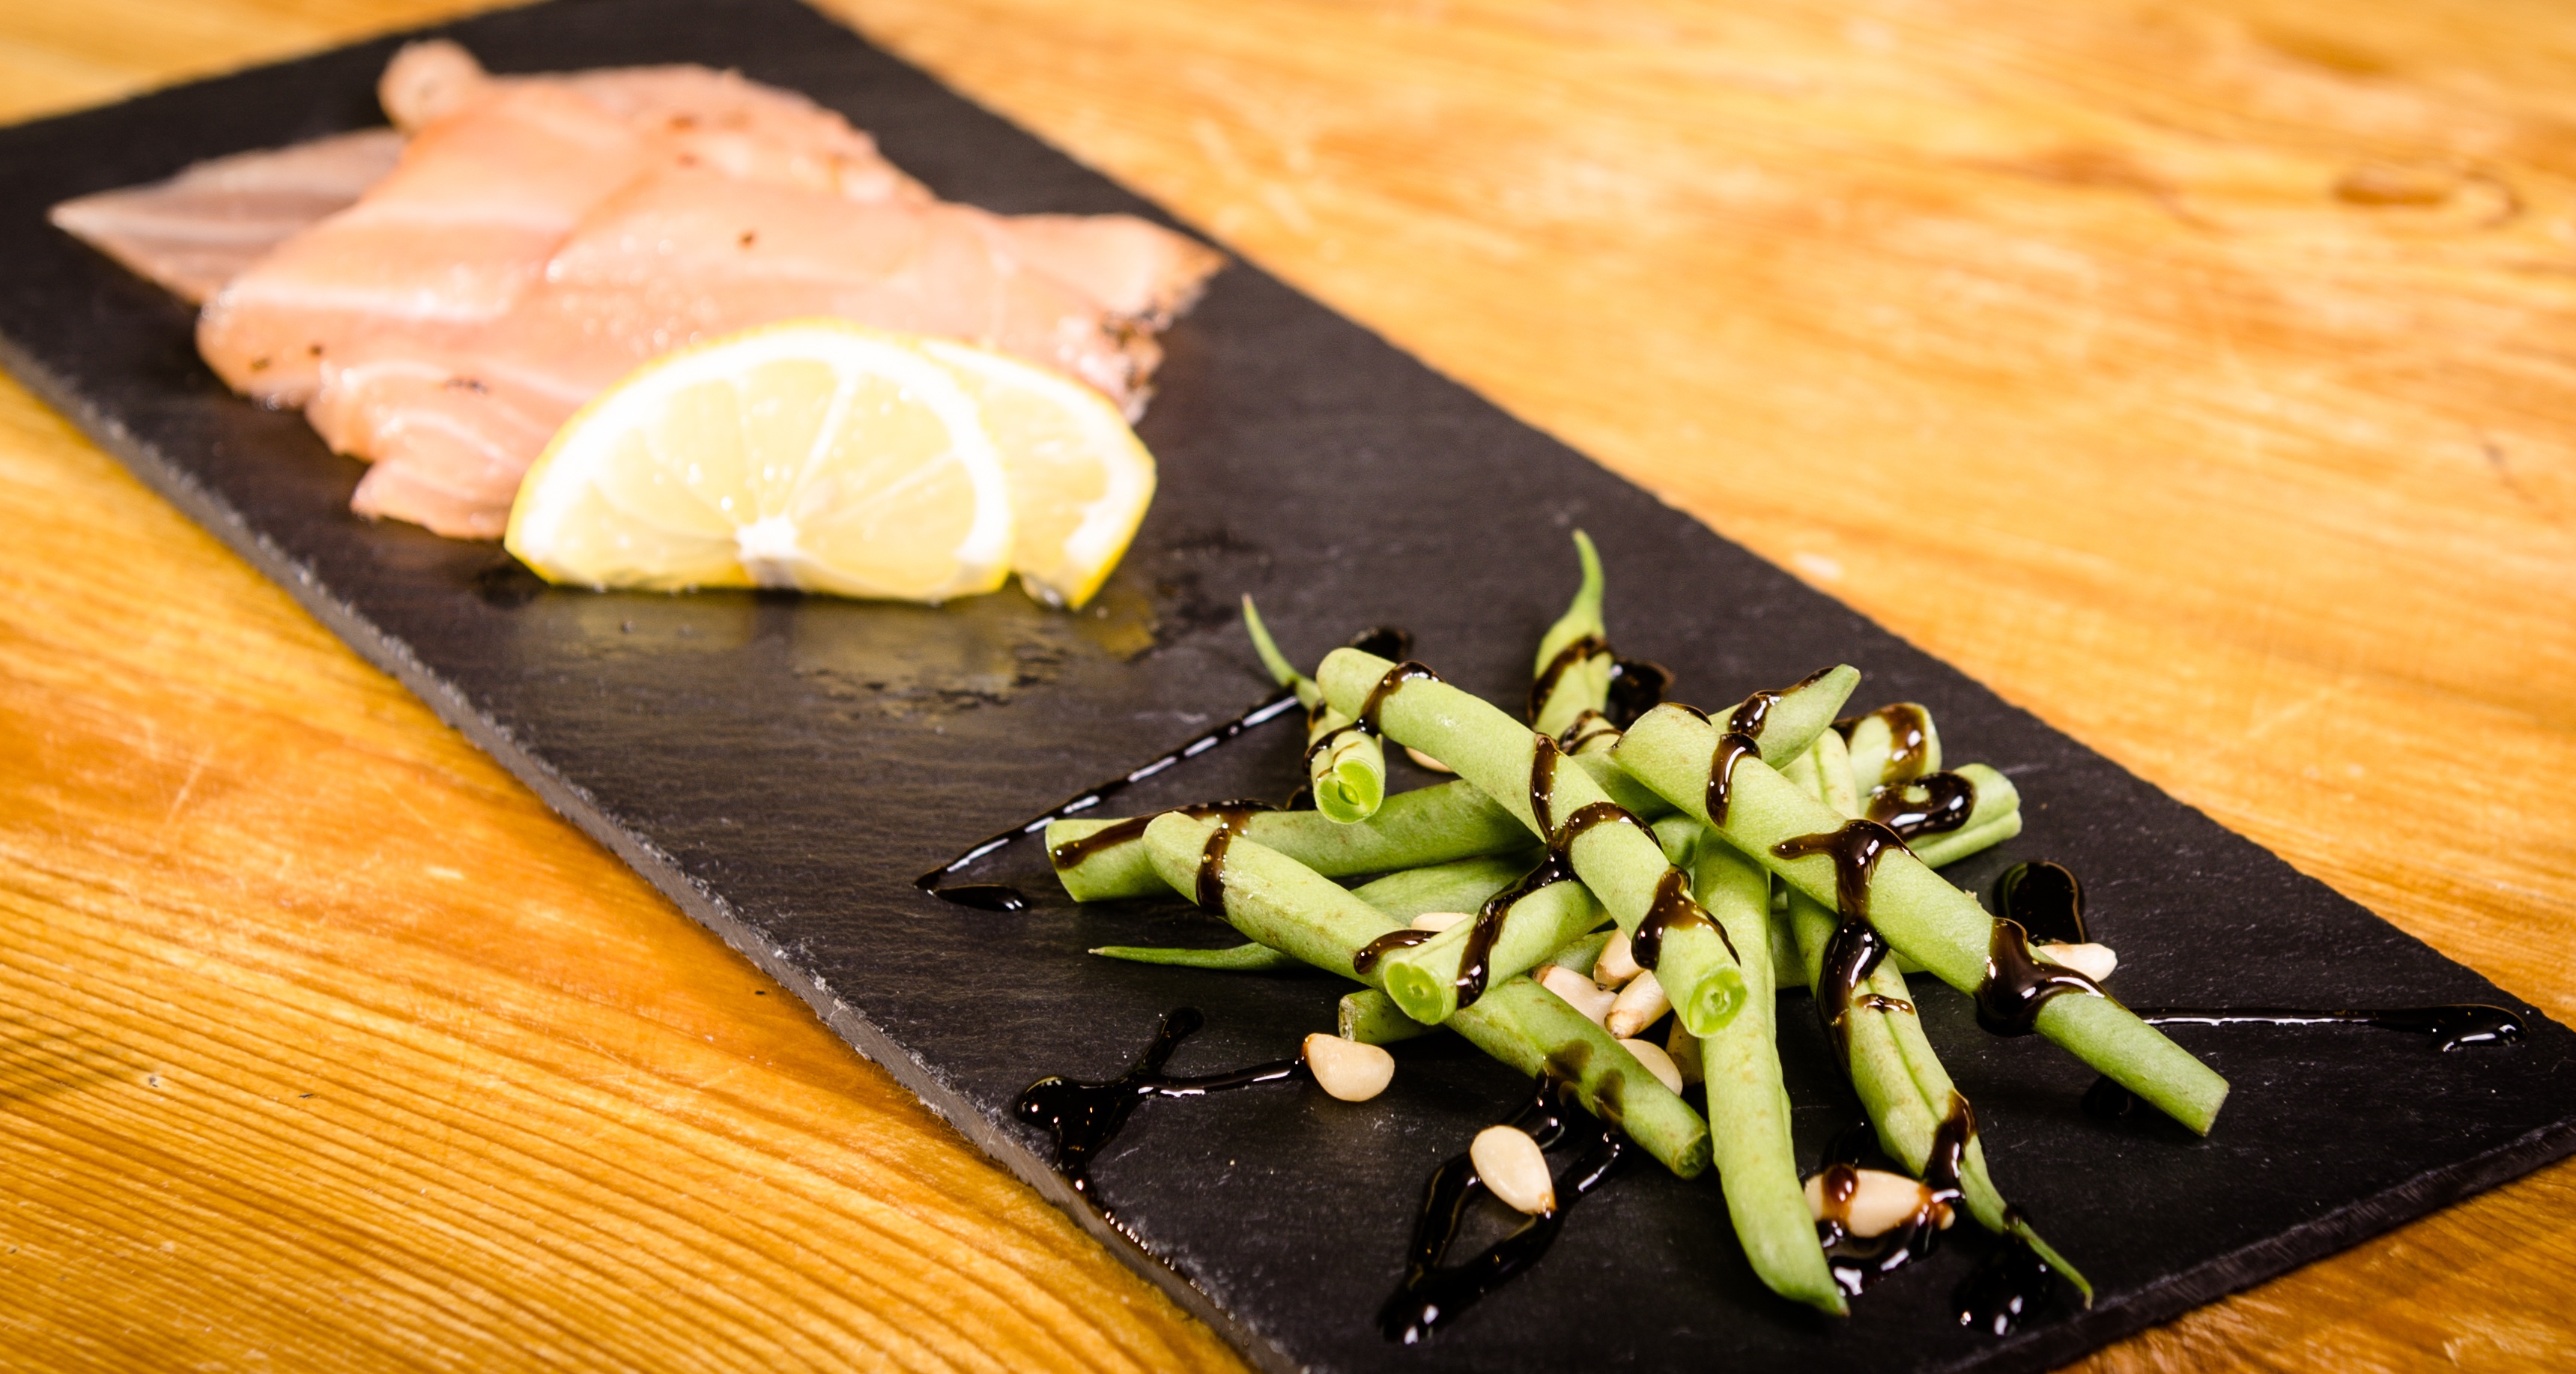
plant, dish, food, salad, produce, vegetable, seafood, fish, cuisine, cooked, leek, salmon, beans, fillet, flowering plant, land plant